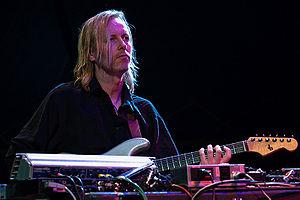
Eivind Aarset est un guitariste de jazz norvégien, né le 23 mars 1961. Il a travaillé avec des artistes tels que Ray Charles, Dee Dee Bridgewater, Ute Lemper, Ketil Bjørnstad, Mike Mainieri, Arild Andersen, Abraham Laboriel, Dhafer Youssef et Django Bates ainsi que le trompettiste Nils Petter Molvaer.